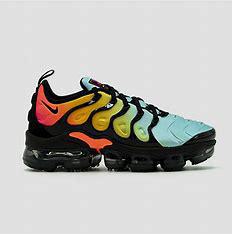
Brand: Nike
Model: Air Vapormax Plus